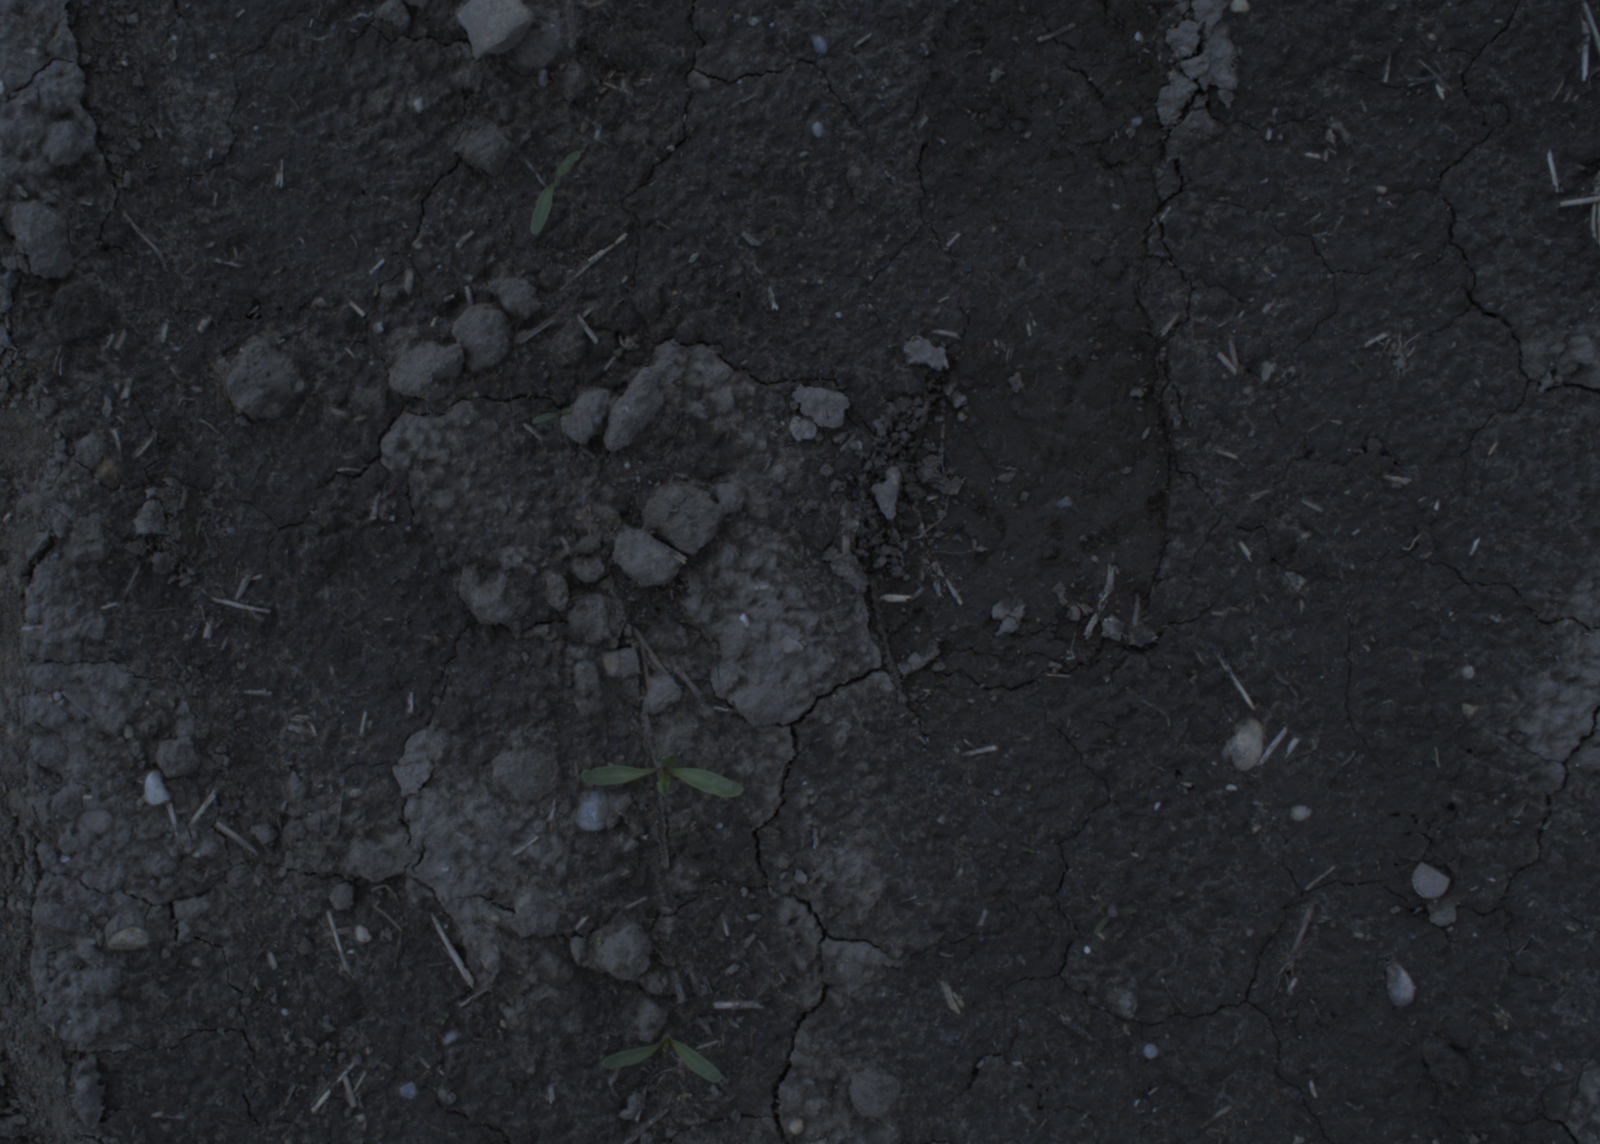
Capture date: 20.05.2021 13:00:41
Weather: mixed
Wind: strong
Seeding date: 27.04.2021
Plant canopy height (mm): 1002